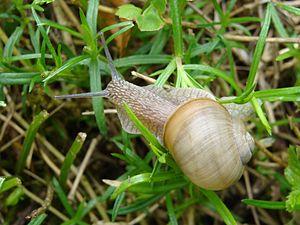
Helix lutescens est une espèce d'escargots, des mollusques gastéropodes terrestres, de la famille des Helicidae.